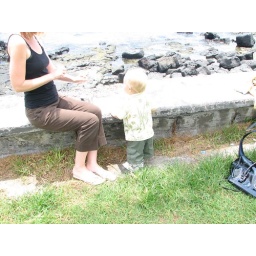
rock wall in front of Kona Inn